Pilloo Pochkhanawala

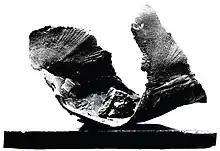
"Detail of Coral Reef" (1974), an abstract sculpture in aluminium by Pochkhanawala

Largely experimental in her approach, Pochkhanawala's oeuvre includes a range of materials and approaches from wood, cement, metal, mesh and transparent sheets, eventually turning to "found" and scrap metal, welding and casting them to make her signature forms. Her early works displayed a marked influence of Henry Moore, which mainly featured figures of seated women in wood. In the 1970s, her sculptures represented rockscapes on sea beaches. The industrial steel scrap was assembled with natural forms of stone which juxtaposed solid forms with fluid shapes.